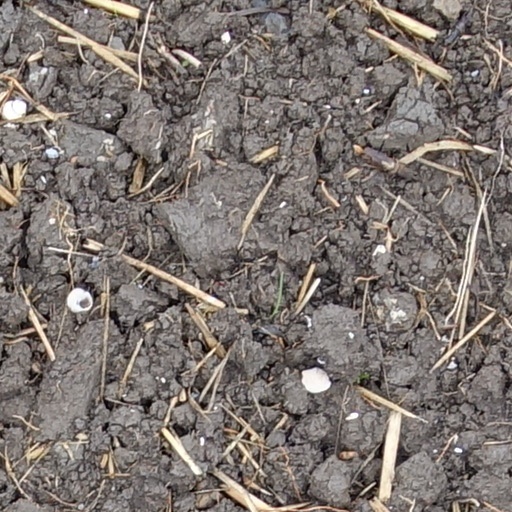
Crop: wheat